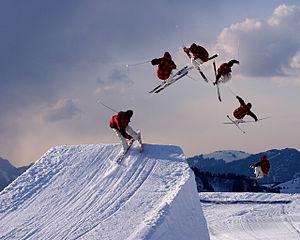
Un big air, ou grand saut, est une structure de neige utilisée pour le ski freestyle ou le snowboard. Il s'agit d'un tremplin permettant d'effectuer des figures dans les airs.